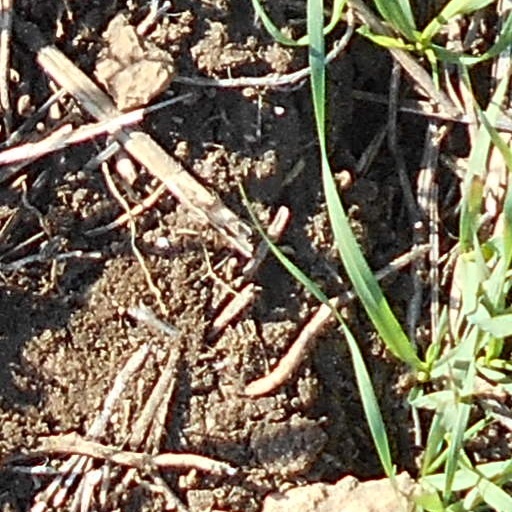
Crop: wheat